Wat Pa Phu Kon

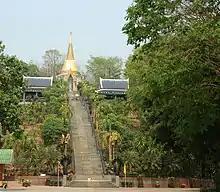
Golden stupa ("chedi")

The Wat Pa Phu Kon temple complex was built between 2010 and 2013. The construction cost 320 million Thai baht, with the funds used for construction being donated by a Thai donor in honor of King Bhumibol Adulyadej. The complex is centered around the Great Wihan, the largest component of the temple. In addition, a number of smaller buildings are located around the complex. One of the most notable features of the temple is a 65 foot long statue of a reclining Buddha. Said statue was built with white marble blocks imported from Italy and then sculpted in Thailand. The temple also features a 25 meter high golden stupa.